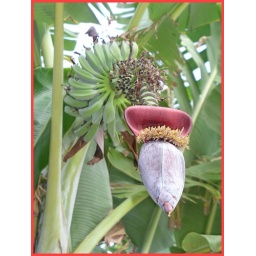
banana tree in the grounds of the celebrity hotel Lapta, Note the drop of juice about to drop off the end of the flower.